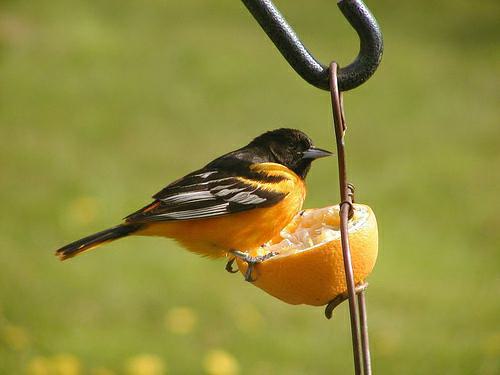
A photo of a baltimore oriole